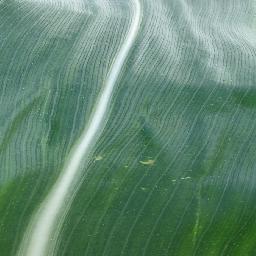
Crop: corn
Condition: (maize)_healthy